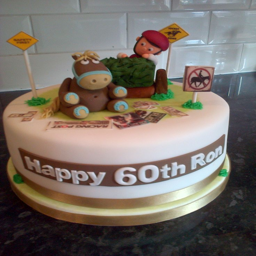
person and cake made for a man that likes horse racing .